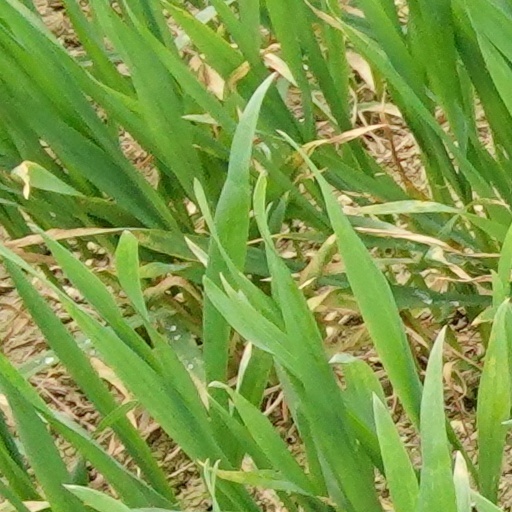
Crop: wheat